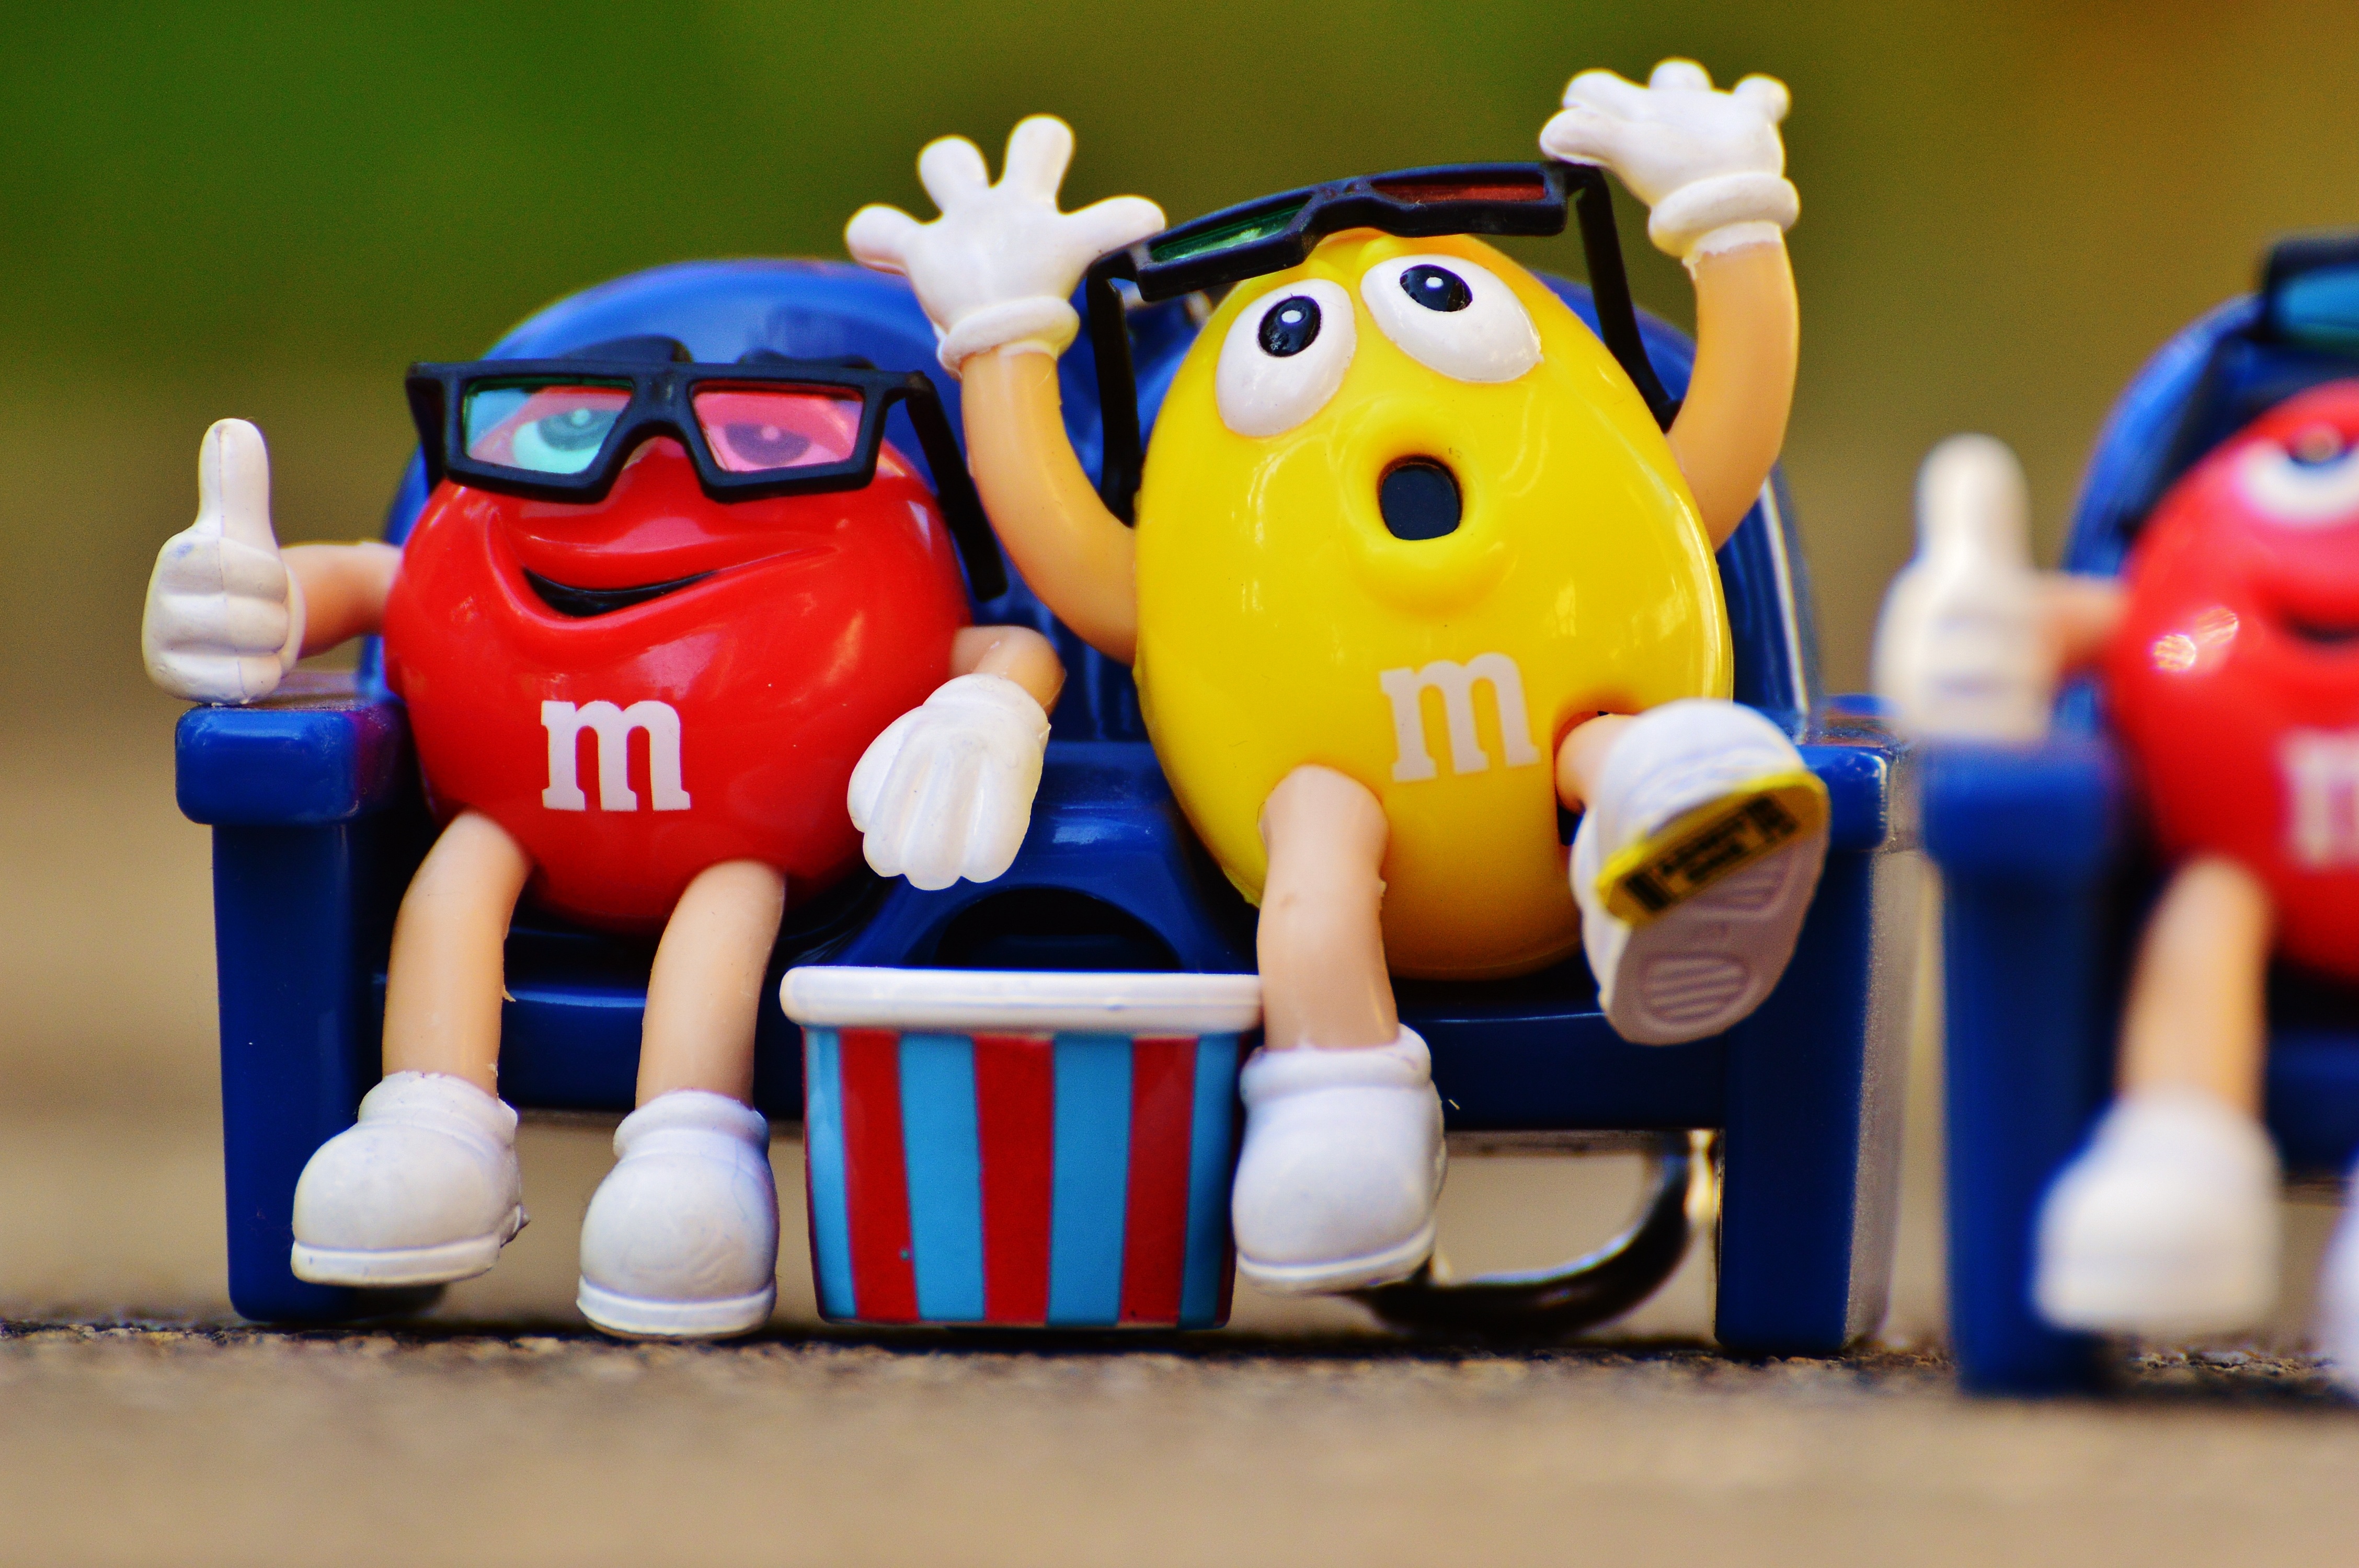
blue, toy, fun, funny, candy, mascot, stuffed toy, m m's, 3 d glasses